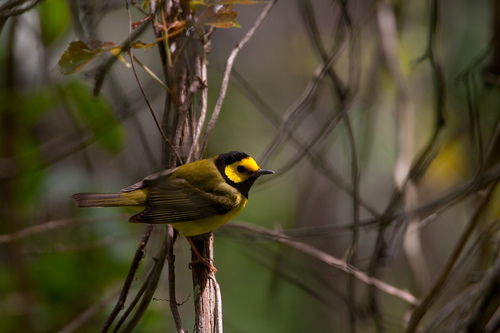
a small black and yellow bird with small black eyes and a long yellow tail.
a colorful small bird with a black head, nape and throat, yellow face and black eye ring, that also has black and yellow feathers and yellow covering the rest of its body.
a small yellow and black bird with black eyes and a short black beak.
this bird has a yellow body with a black crown and long pointy bill.
bird with black eye and throat, pink tarsus and feet, green back breast, belly and abdomenthe little bird has a black bill, a black crown, and yellow cheek patches, along with muddy yellow wings.
this particular bird has a belly that is yellow and brown wings
this bird is yellow with black and has a very short beak.
this bird has wings that are black and has a yellow belly
this bird has wings that are black and has a yellow belly
Species: Hooded Warbler